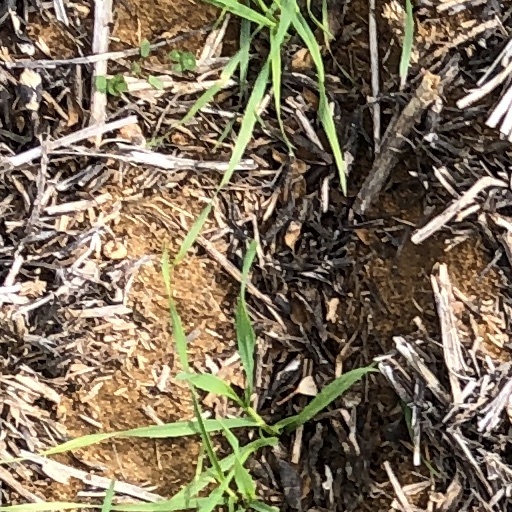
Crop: wheat